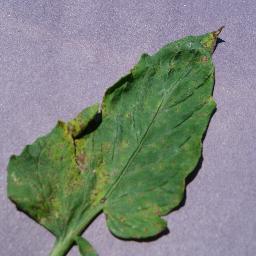
Label: Tomato___Septoria_leaf_spot